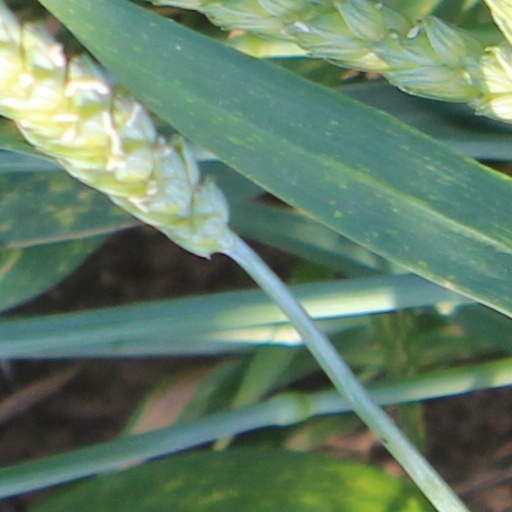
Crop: wheat